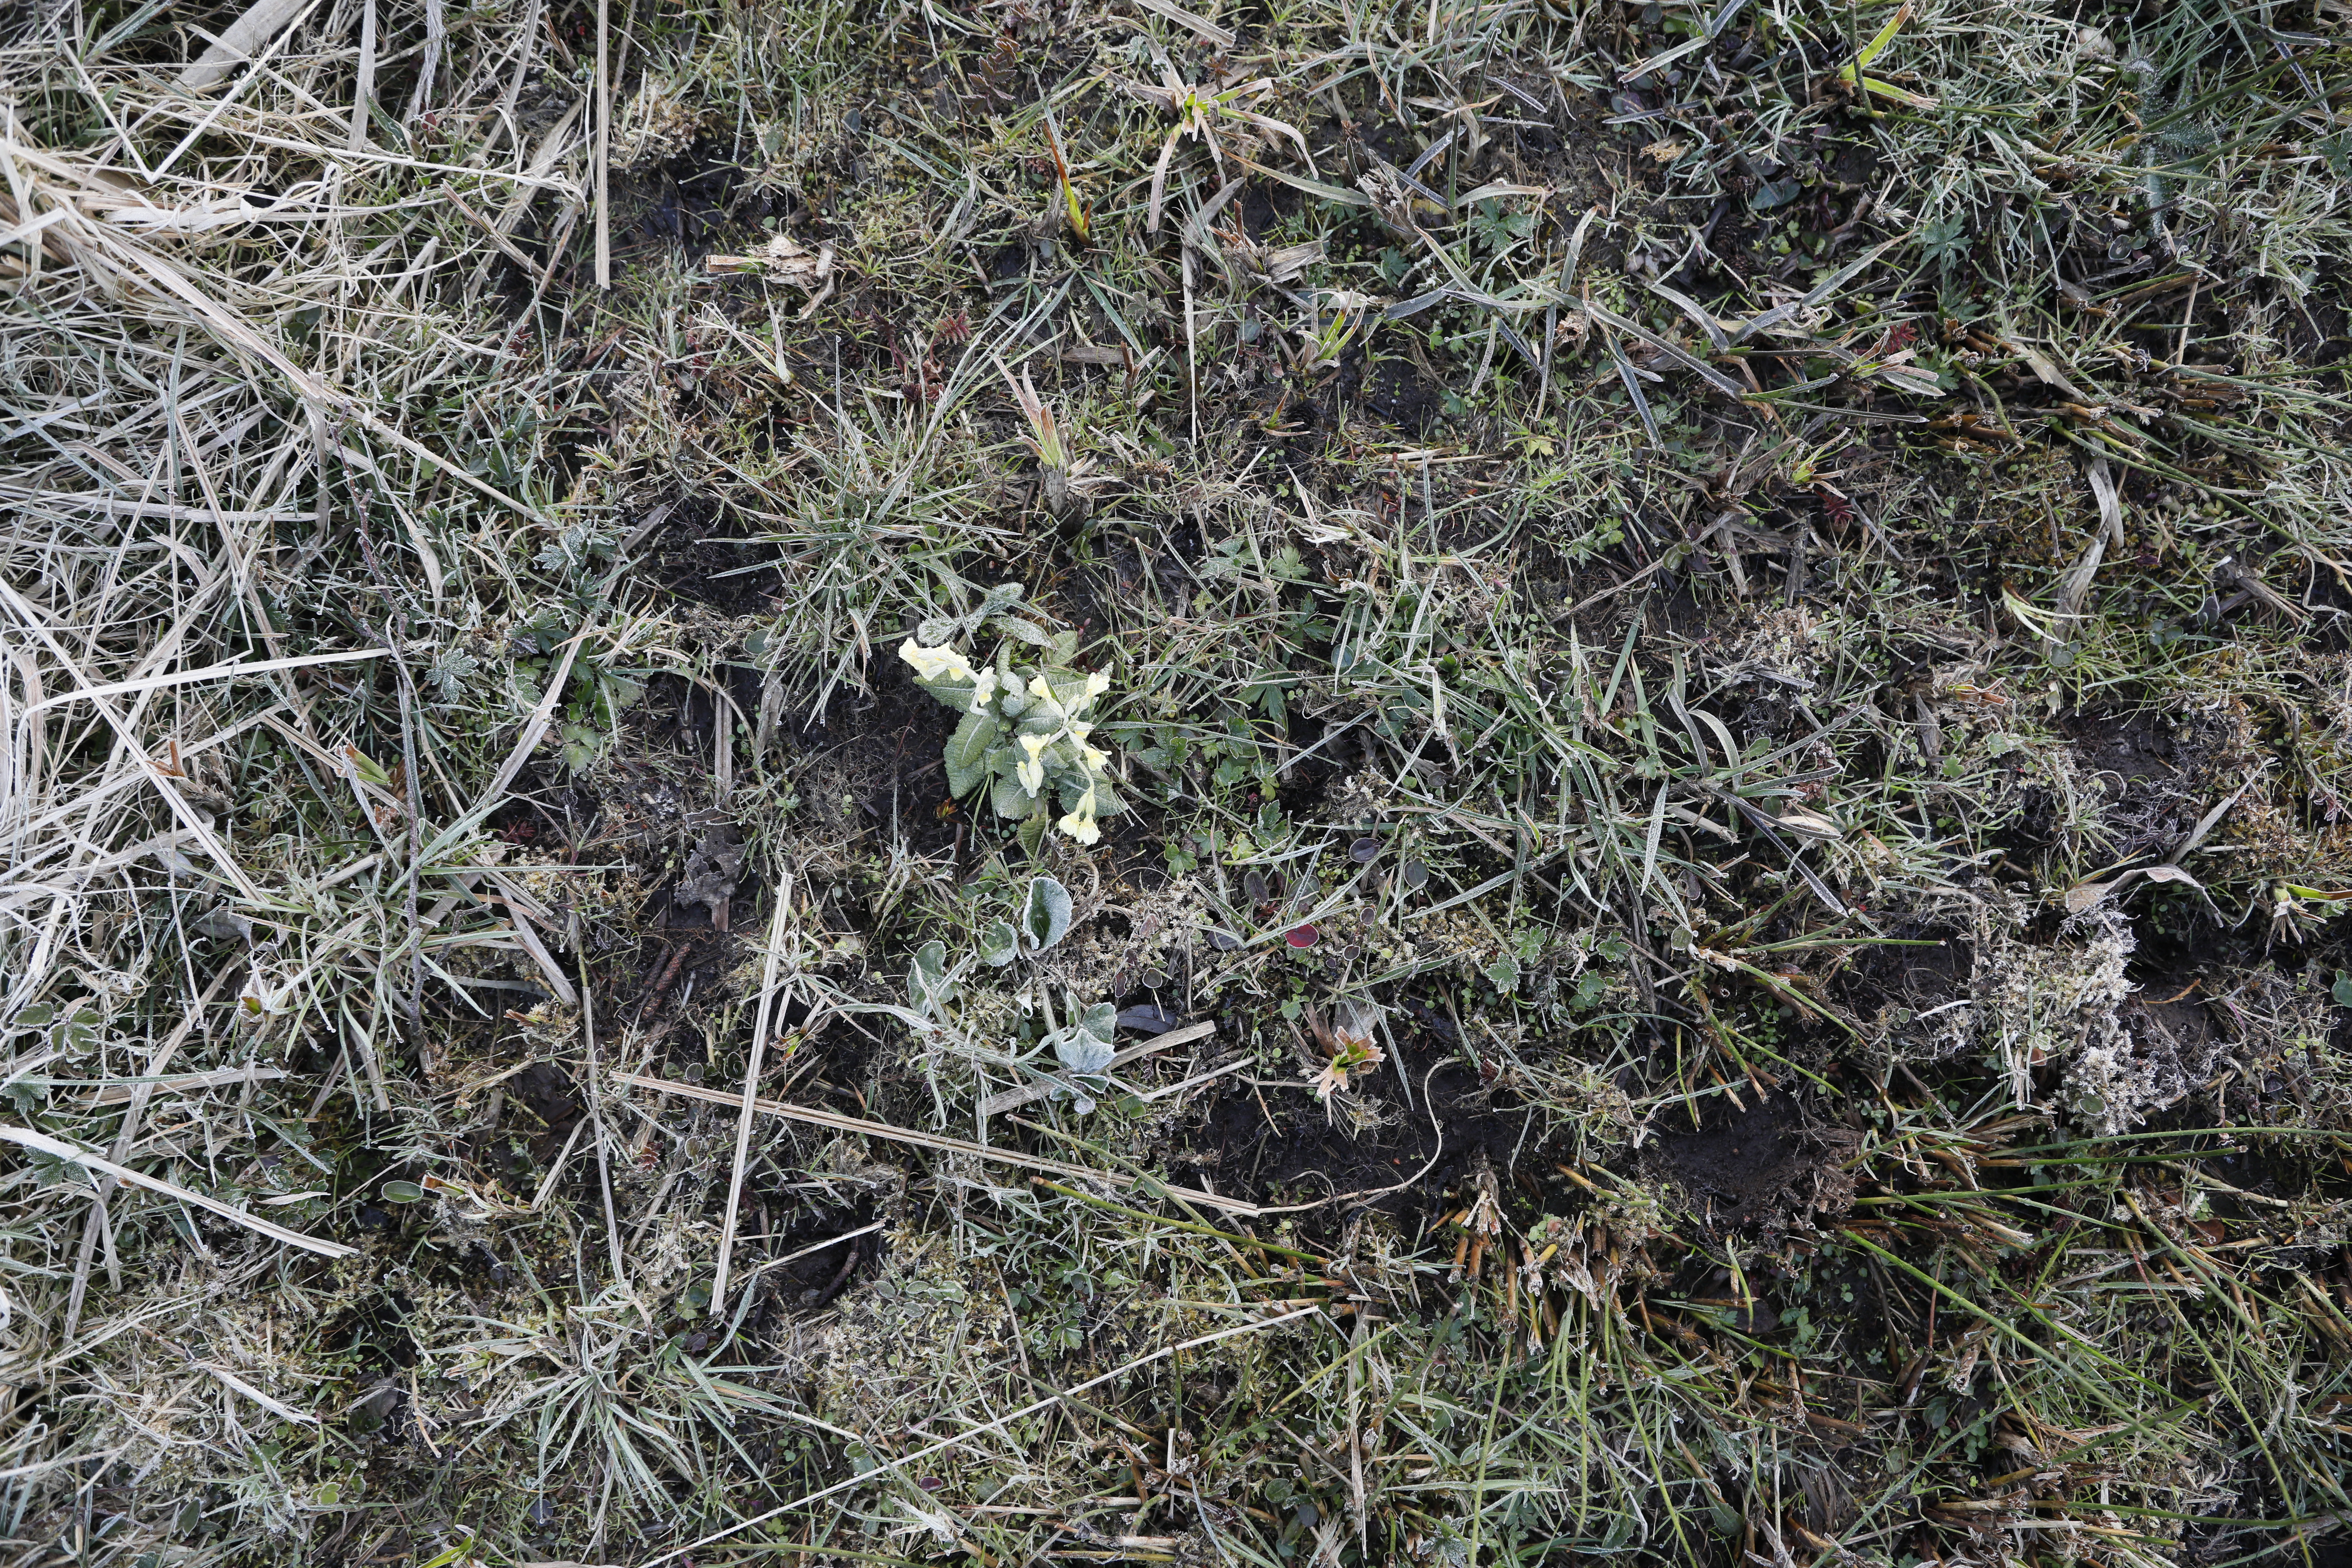
Plant species: Primula elatior